Lucky Hank

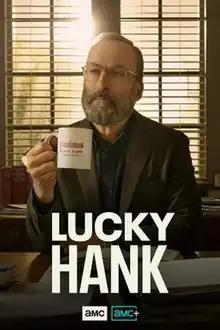
Premiere poster

Lucky Hank is an American comedy-drama television series developed by Paul Lieberstein and Aaron Zelman based on the 1997 novel "Straight Man" by Richard Russo. Starring Bob Odenkirk, the series premiered on March 19, 2023, on AMC. It received positive reviews from critics, but in December 2023, the show was canceled after one season.